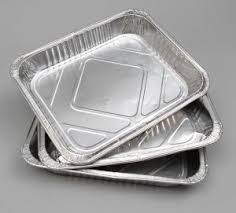
Waste category: metal